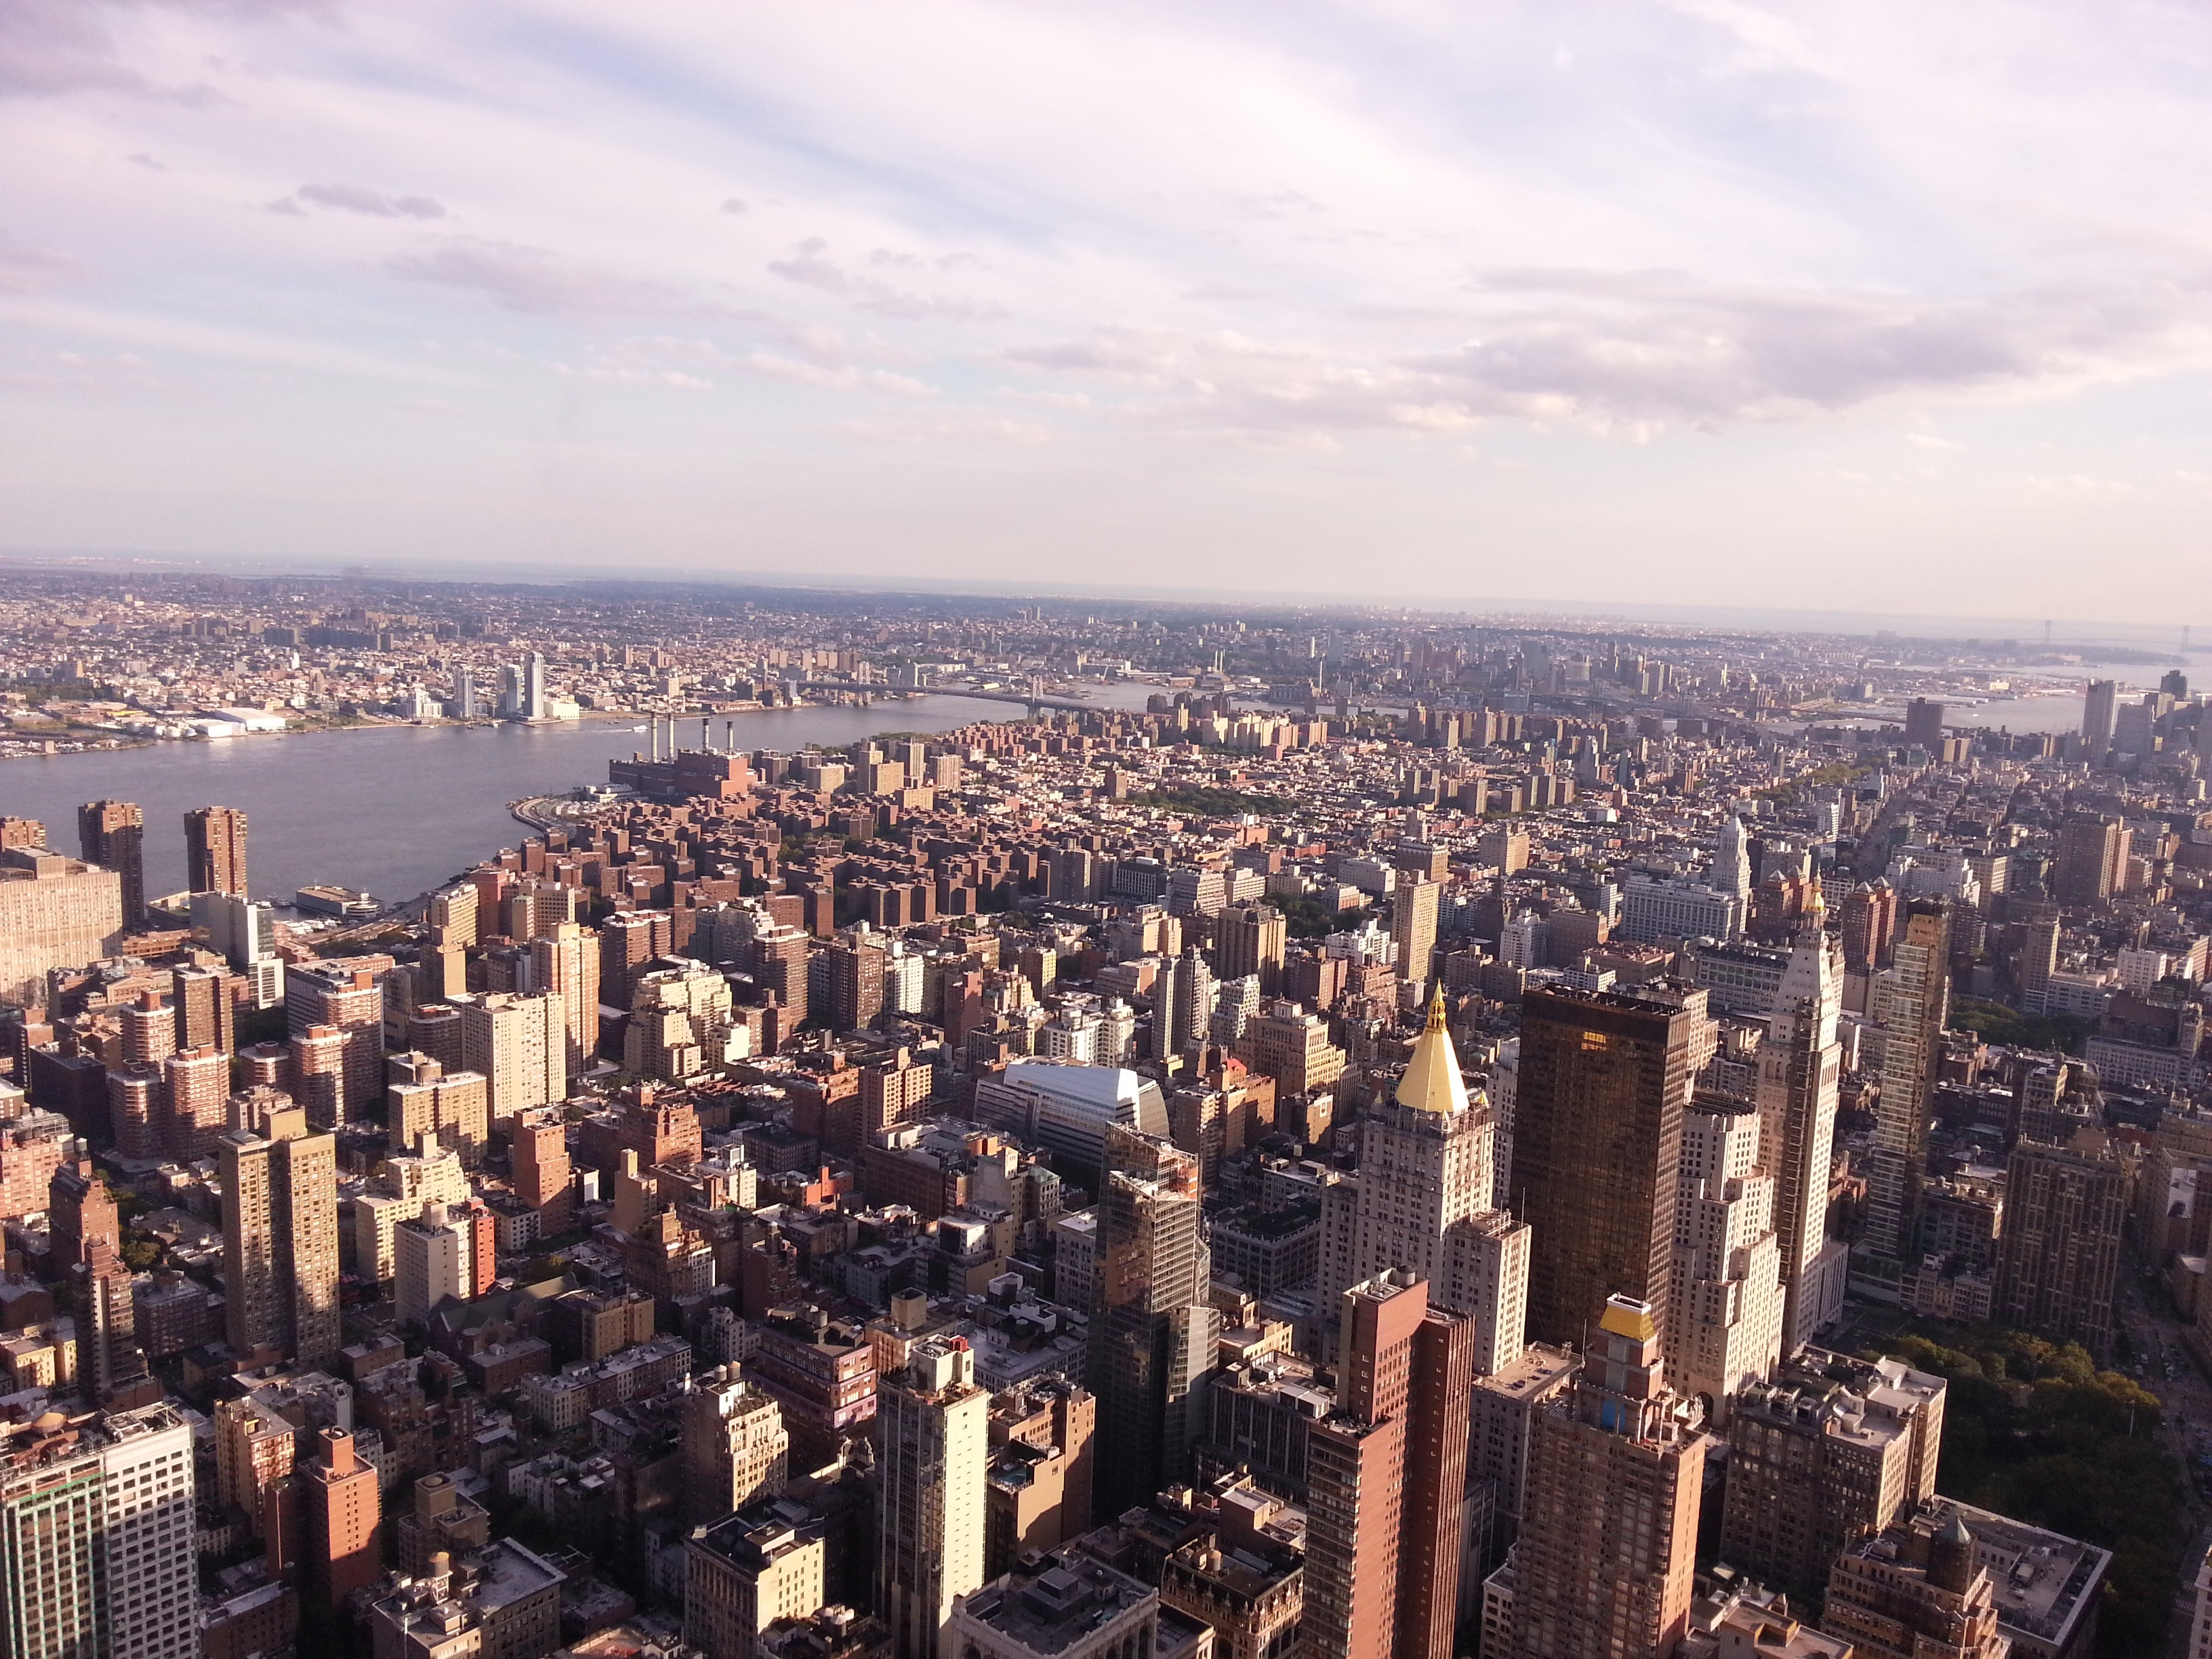
landscape, architecture, skyline, photography, view, city, skyscraper, urban, new york, cityscape, panorama, panoramic, construction, tower, landmark, north, buildings, metropolis, aerial photography, human settlement, metropolitan area